Is Anybody There?

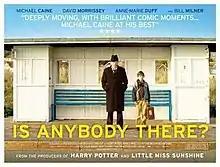
United Kingdom theatrical poster

Is Anybody There? is a 2008 British drama film starring Michael Caine and directed by John Crowley. It was written by Peter Harness and produced by David Heyman, Marc Turtletaub and Peter Saraf. The film premiered at the 2008 Toronto International Film Festival under its original title Is There Anybody There? It garnered a nomination from the London Film Critics' Circle for Bill Milner as the "Young British Performer of the Year".